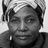
Emotion: neutral